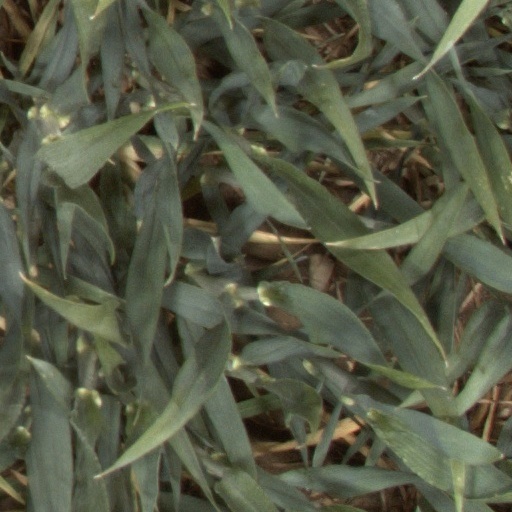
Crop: wheat